Retreat on the Rhine

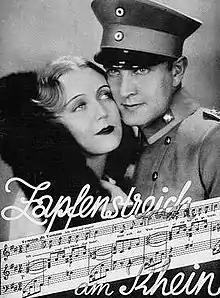
Film poster

Retreat on the Rhine is a 1930 German musical comedy film directed by Jaap Speyer and starring Charlotte Susa, Hans Stüwe, and Hermann Böttcher. It was made as an operetta film which emerged as a popular genre following the arrival of sound film.